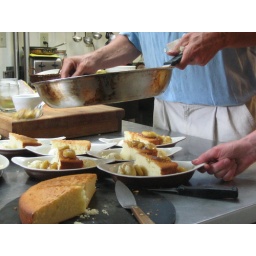
bananas foster in all its glory served over simple cake